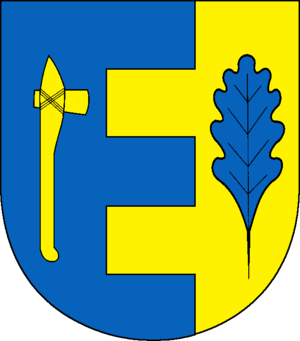
Eisendorf est une municipalité allemande située dans le land du Schleswig-Holstein et dans l'arrondissement de Rendsburg-Eckernförde. En 2015, sa population est de 303 habitants.